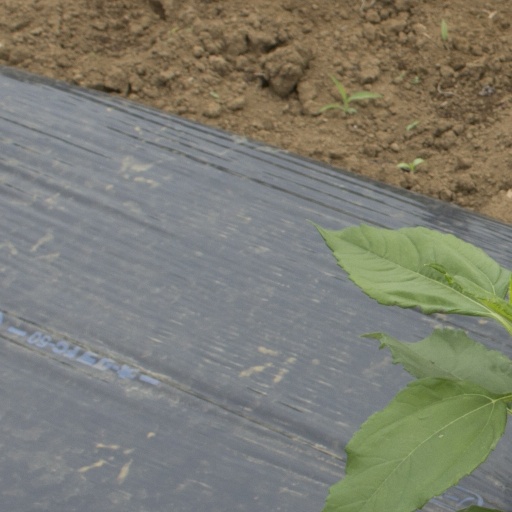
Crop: Jerusalem artichoke